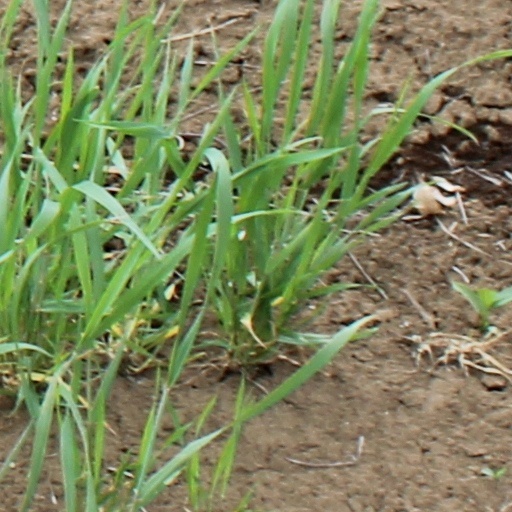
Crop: wheat